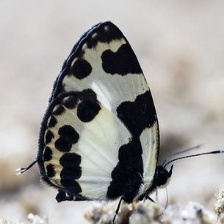
Species: ELBOWED PIERROT